Song Without a Name

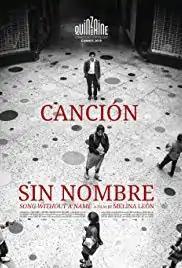
Film poster

Song Without a Name is a 2019 drama film directed by Melina León. It was screened in the Directors' Fortnight section at the 2019 Cannes Film Festival. It was selected as the Peruvian entry for the Best International Feature Film at the 93rd Academy Awards, but it was not nominated. It is a co-production between Peru, Spain, Switzerland and the United States.